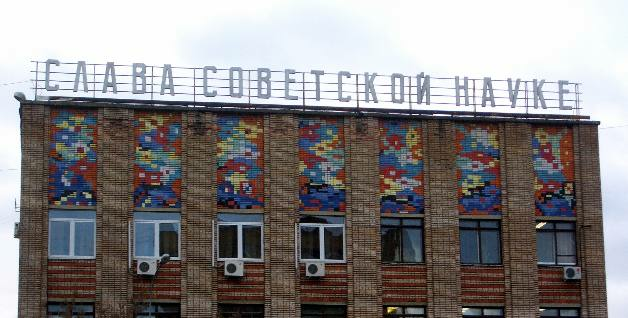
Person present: No